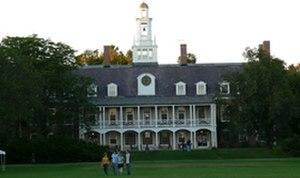
Le Bennington College est, une Université d'arts libéraux à North Bennington au Vermont , États-Unis
Bennington est le siège du comté de Bennington, situé dans le Vermont, aux États-Unis. Sa population était de 15 764 habitants au recensement de 2010.
Les Lois de l'attraction est un film américano-allemand réalisé par Roger Avary, sorti en 2002. Il est adapté du roman du même nom de Bret Easton Ellis paru en 1987.
Le Bennington College est une université privée d'arts libéraux située à Bennington dans le Vermont. Fondée en 1932, elle est restée non-mixte jusqu'en 1969, date de l'ouverture de l'université aux étudiants de sexe masculin.